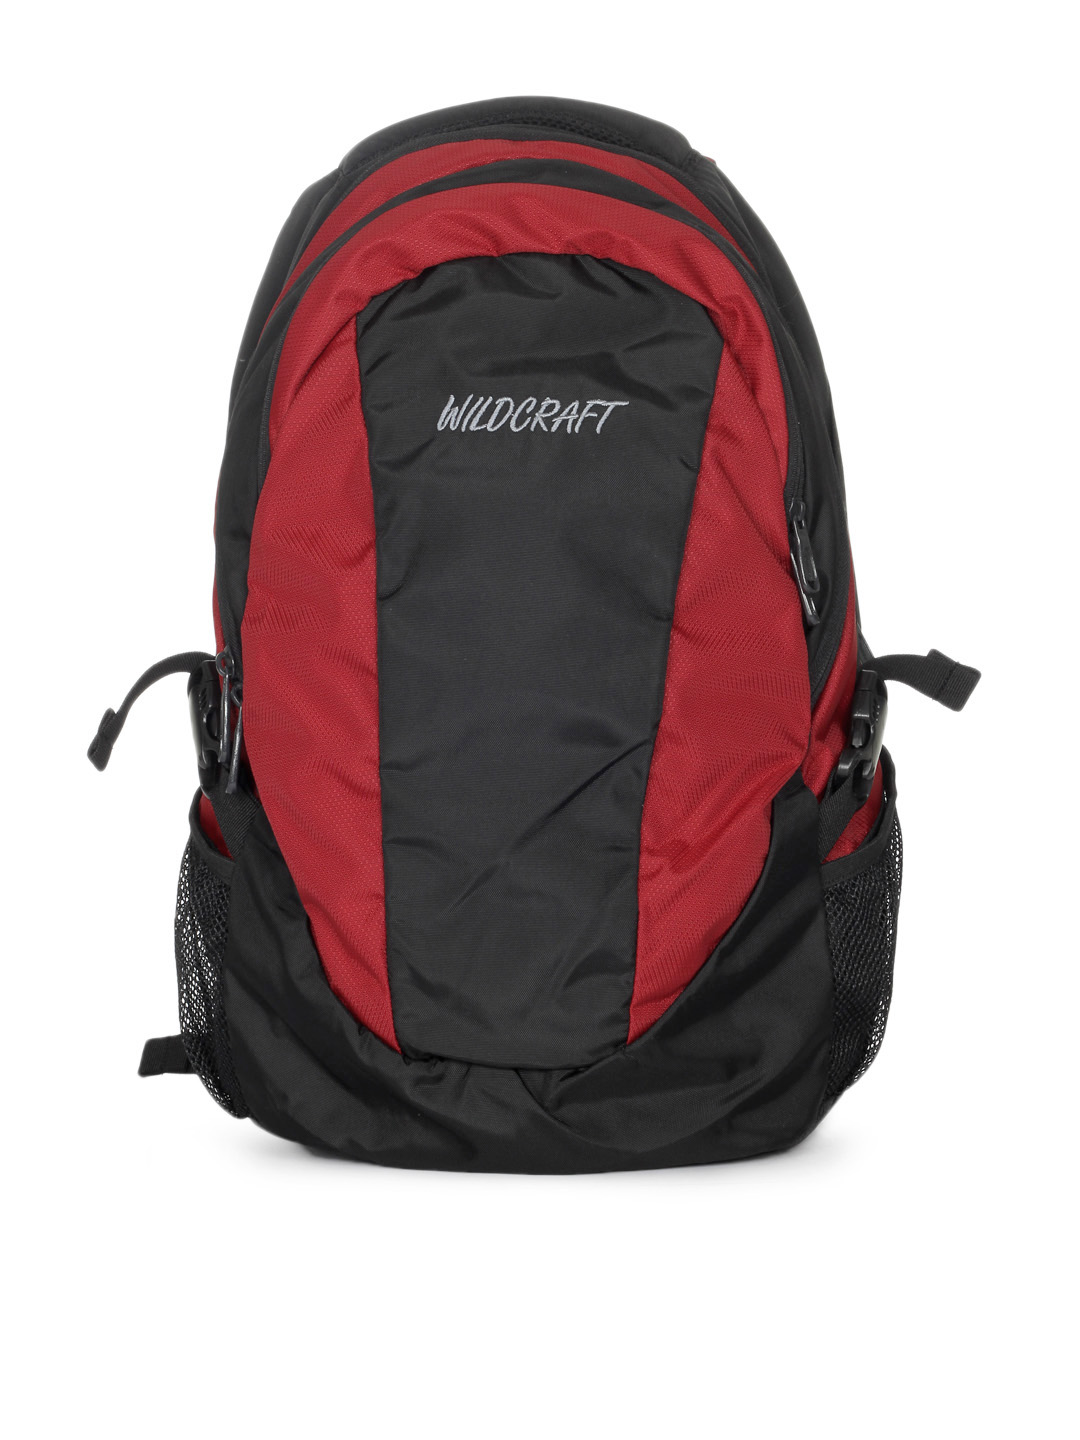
Wildcraft Unisex Red & Black Backpack
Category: Accessories / Bags / Backpacks
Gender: Unisex
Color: Red
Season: Summer 2015
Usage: Casual